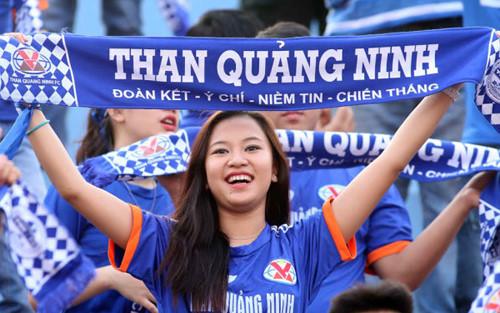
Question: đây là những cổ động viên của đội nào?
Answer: của than quảng ninh